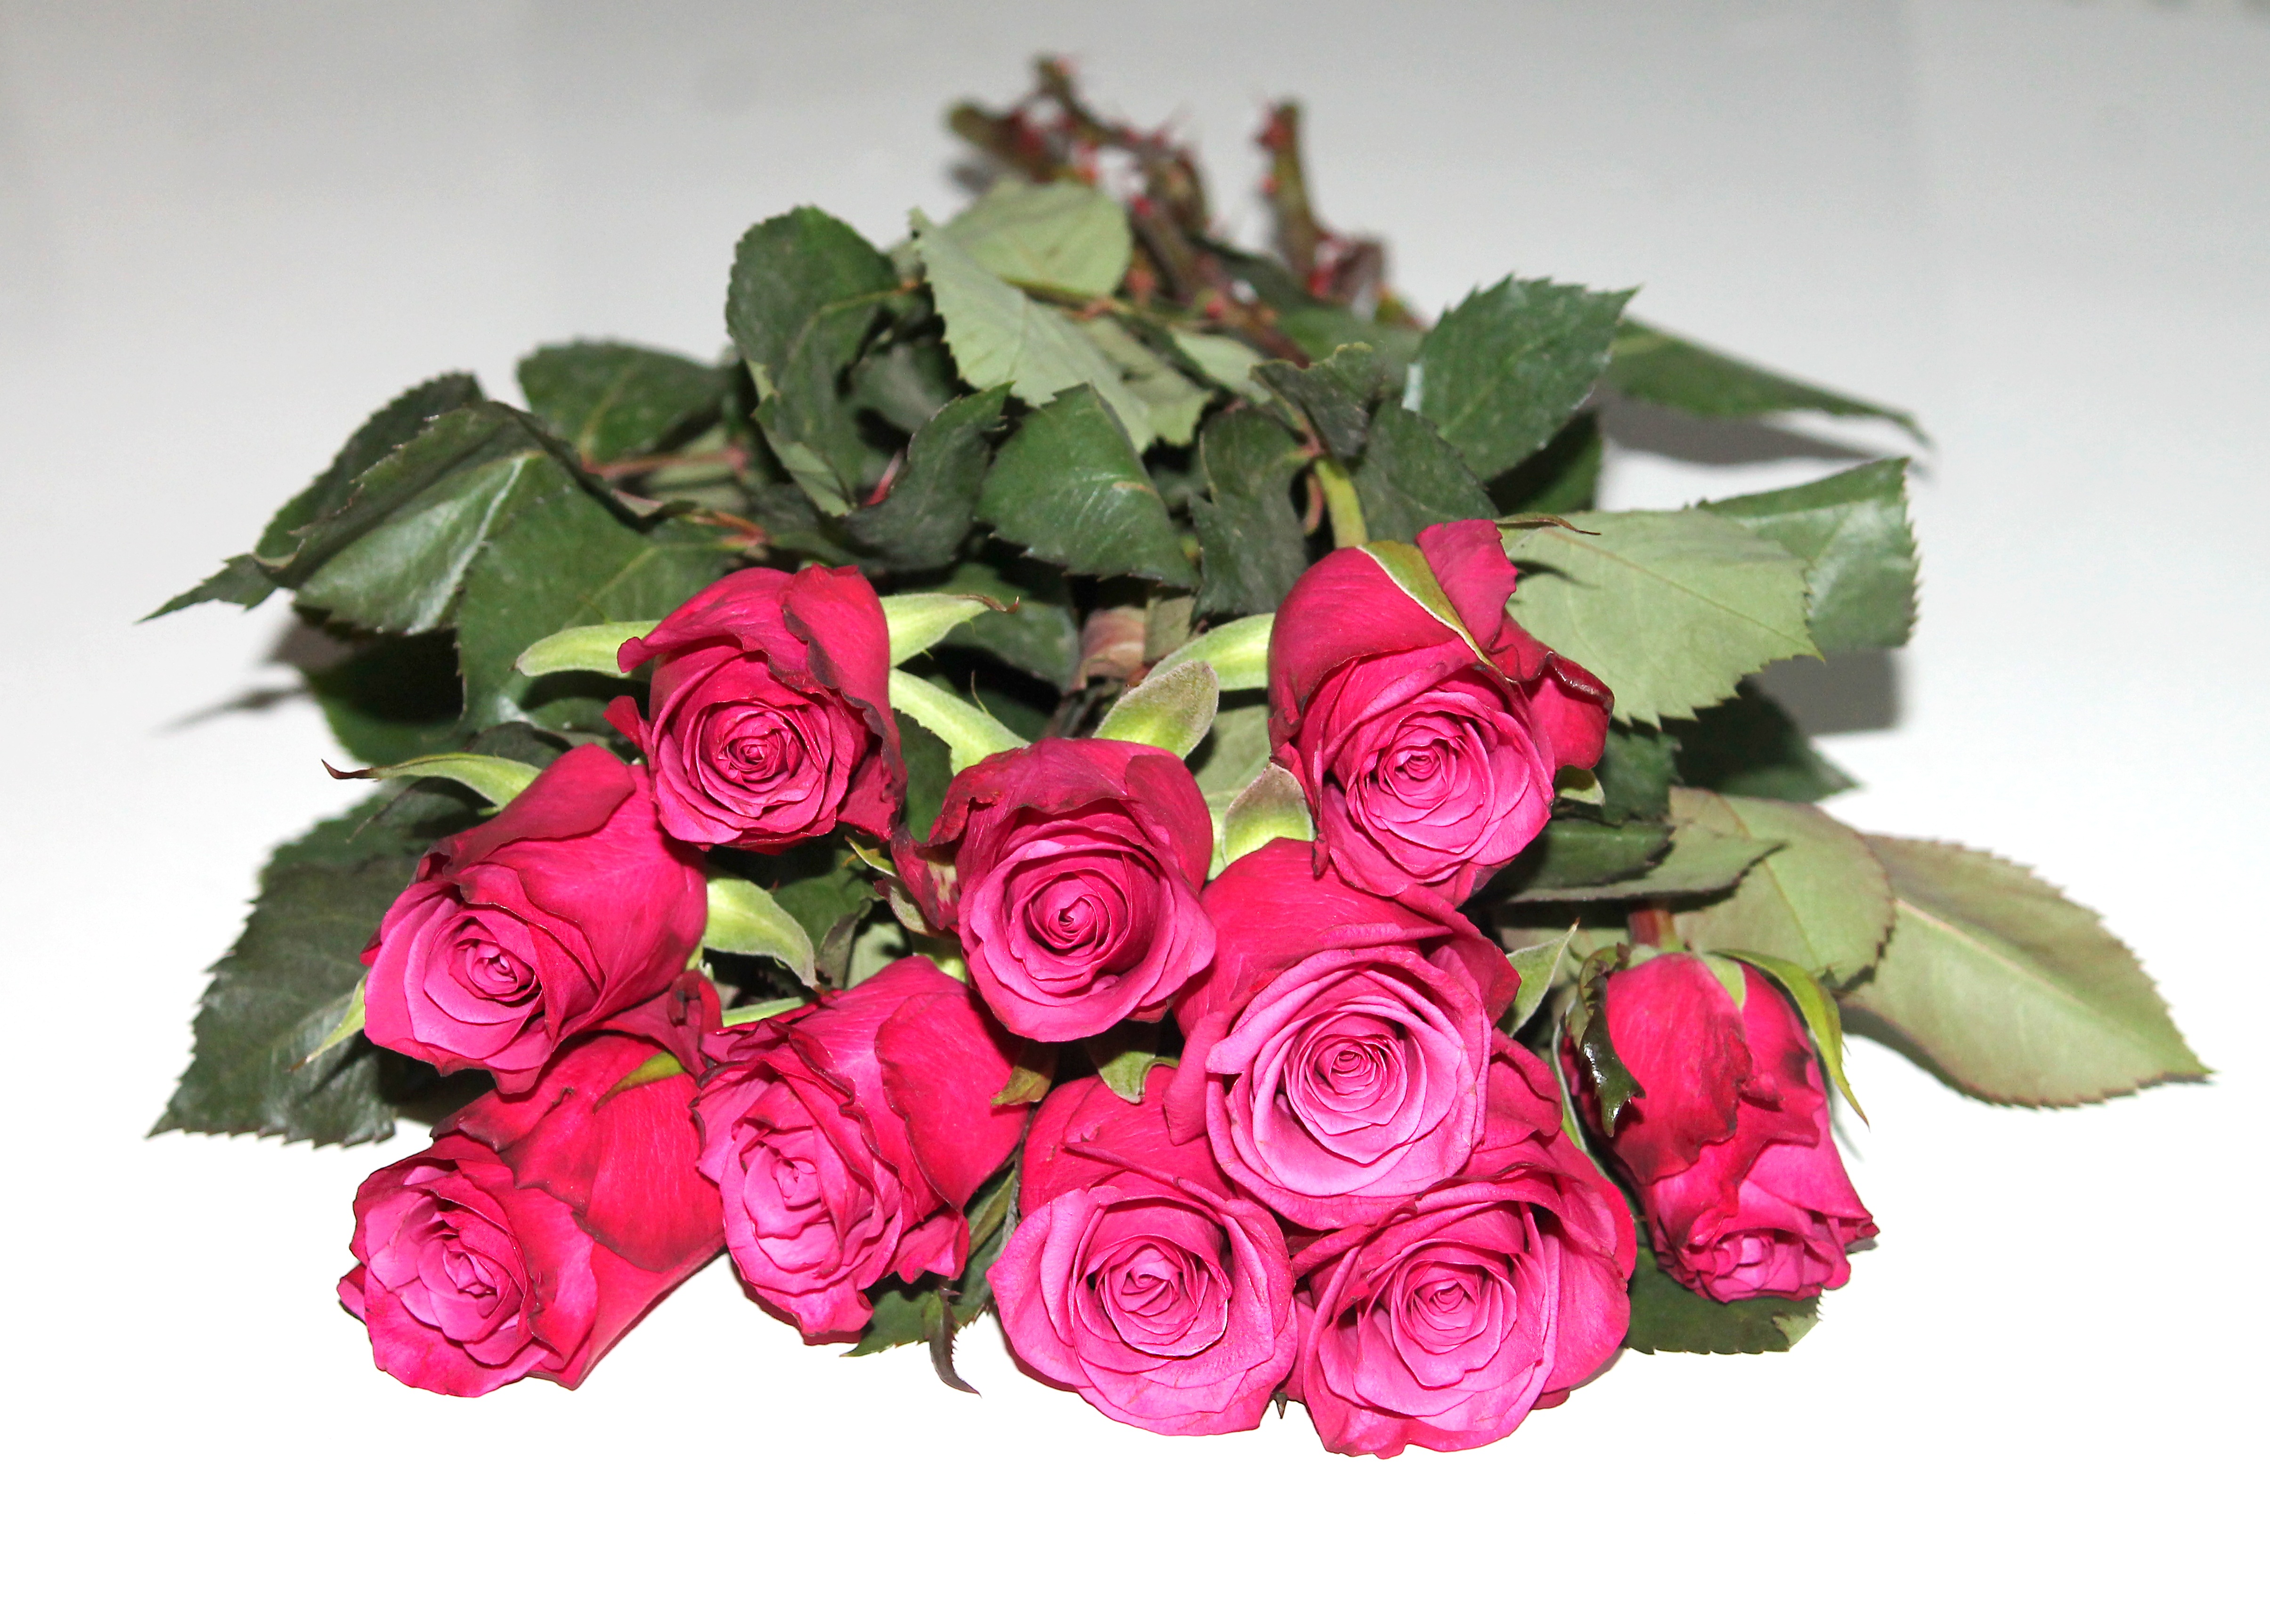
plant, flower, petal, love, bouquet, rose, red, romance, pink, red rose, flowers, red flower, roses, background, floristry, flowering plant, garden roses, rose family, flower bouquet, cut flowers, floral design, valentin, land plant, flower arranging, many roses